Sadie Maubet Bjornsen

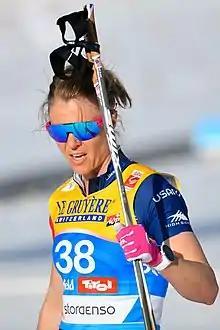
Maubet Bjornsen in February 2019

Sadie Maubet Bjornsen (born November 21, 1989) is a retired American cross-country skier and former member of the United States Ski Team Nordic programs "Cross Country A Team" roster.